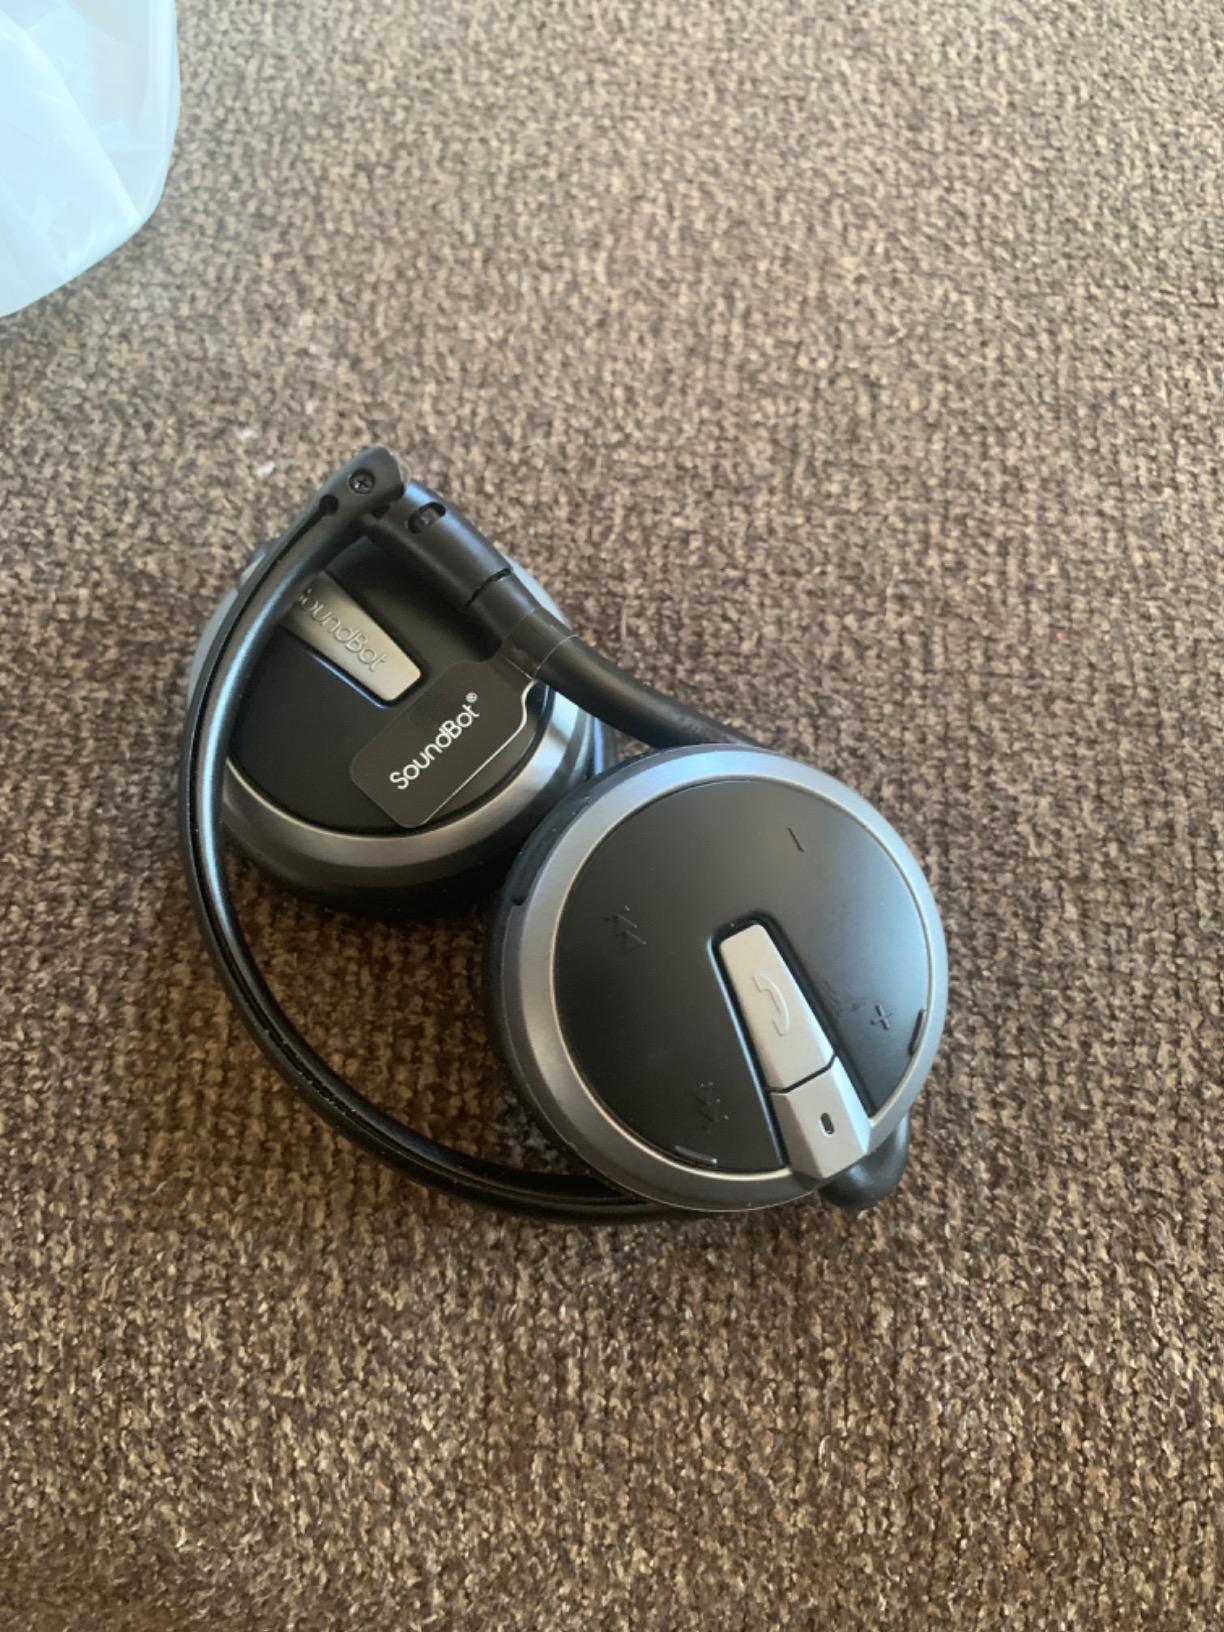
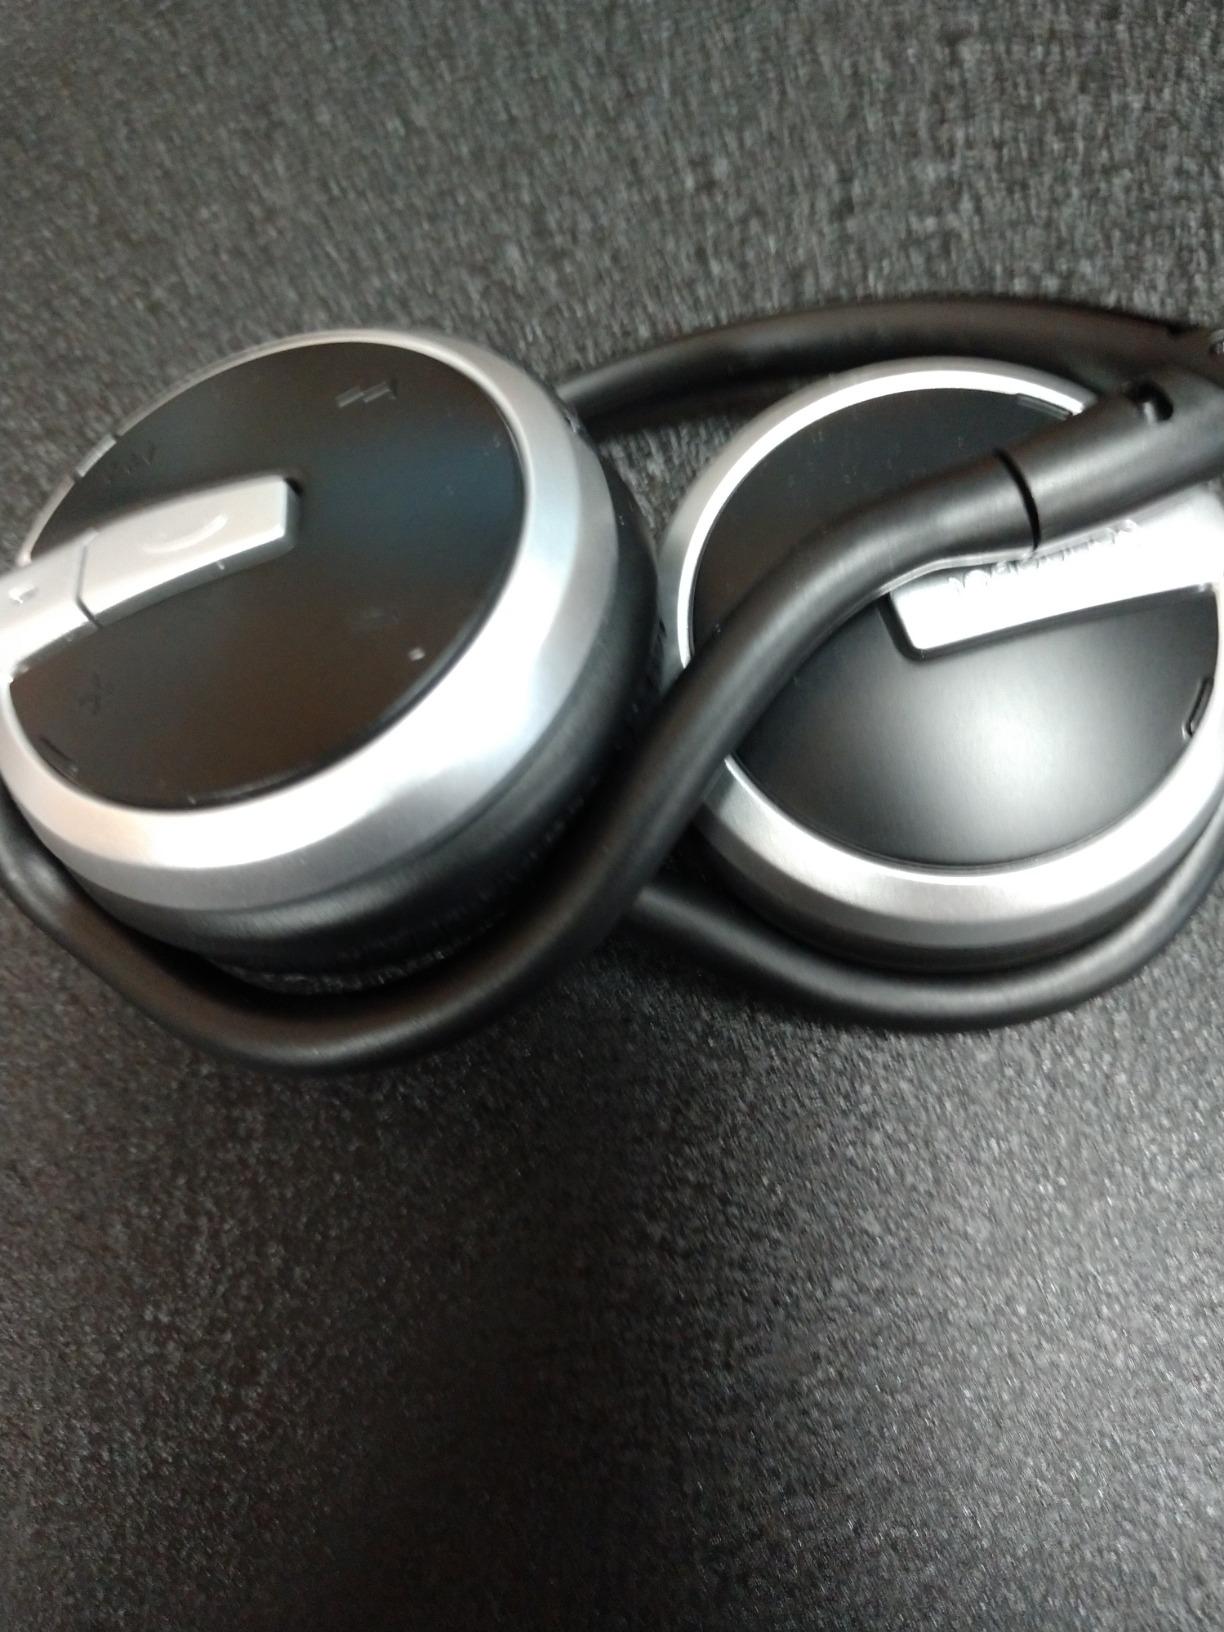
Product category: headphones
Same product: yes